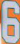
Number: 6